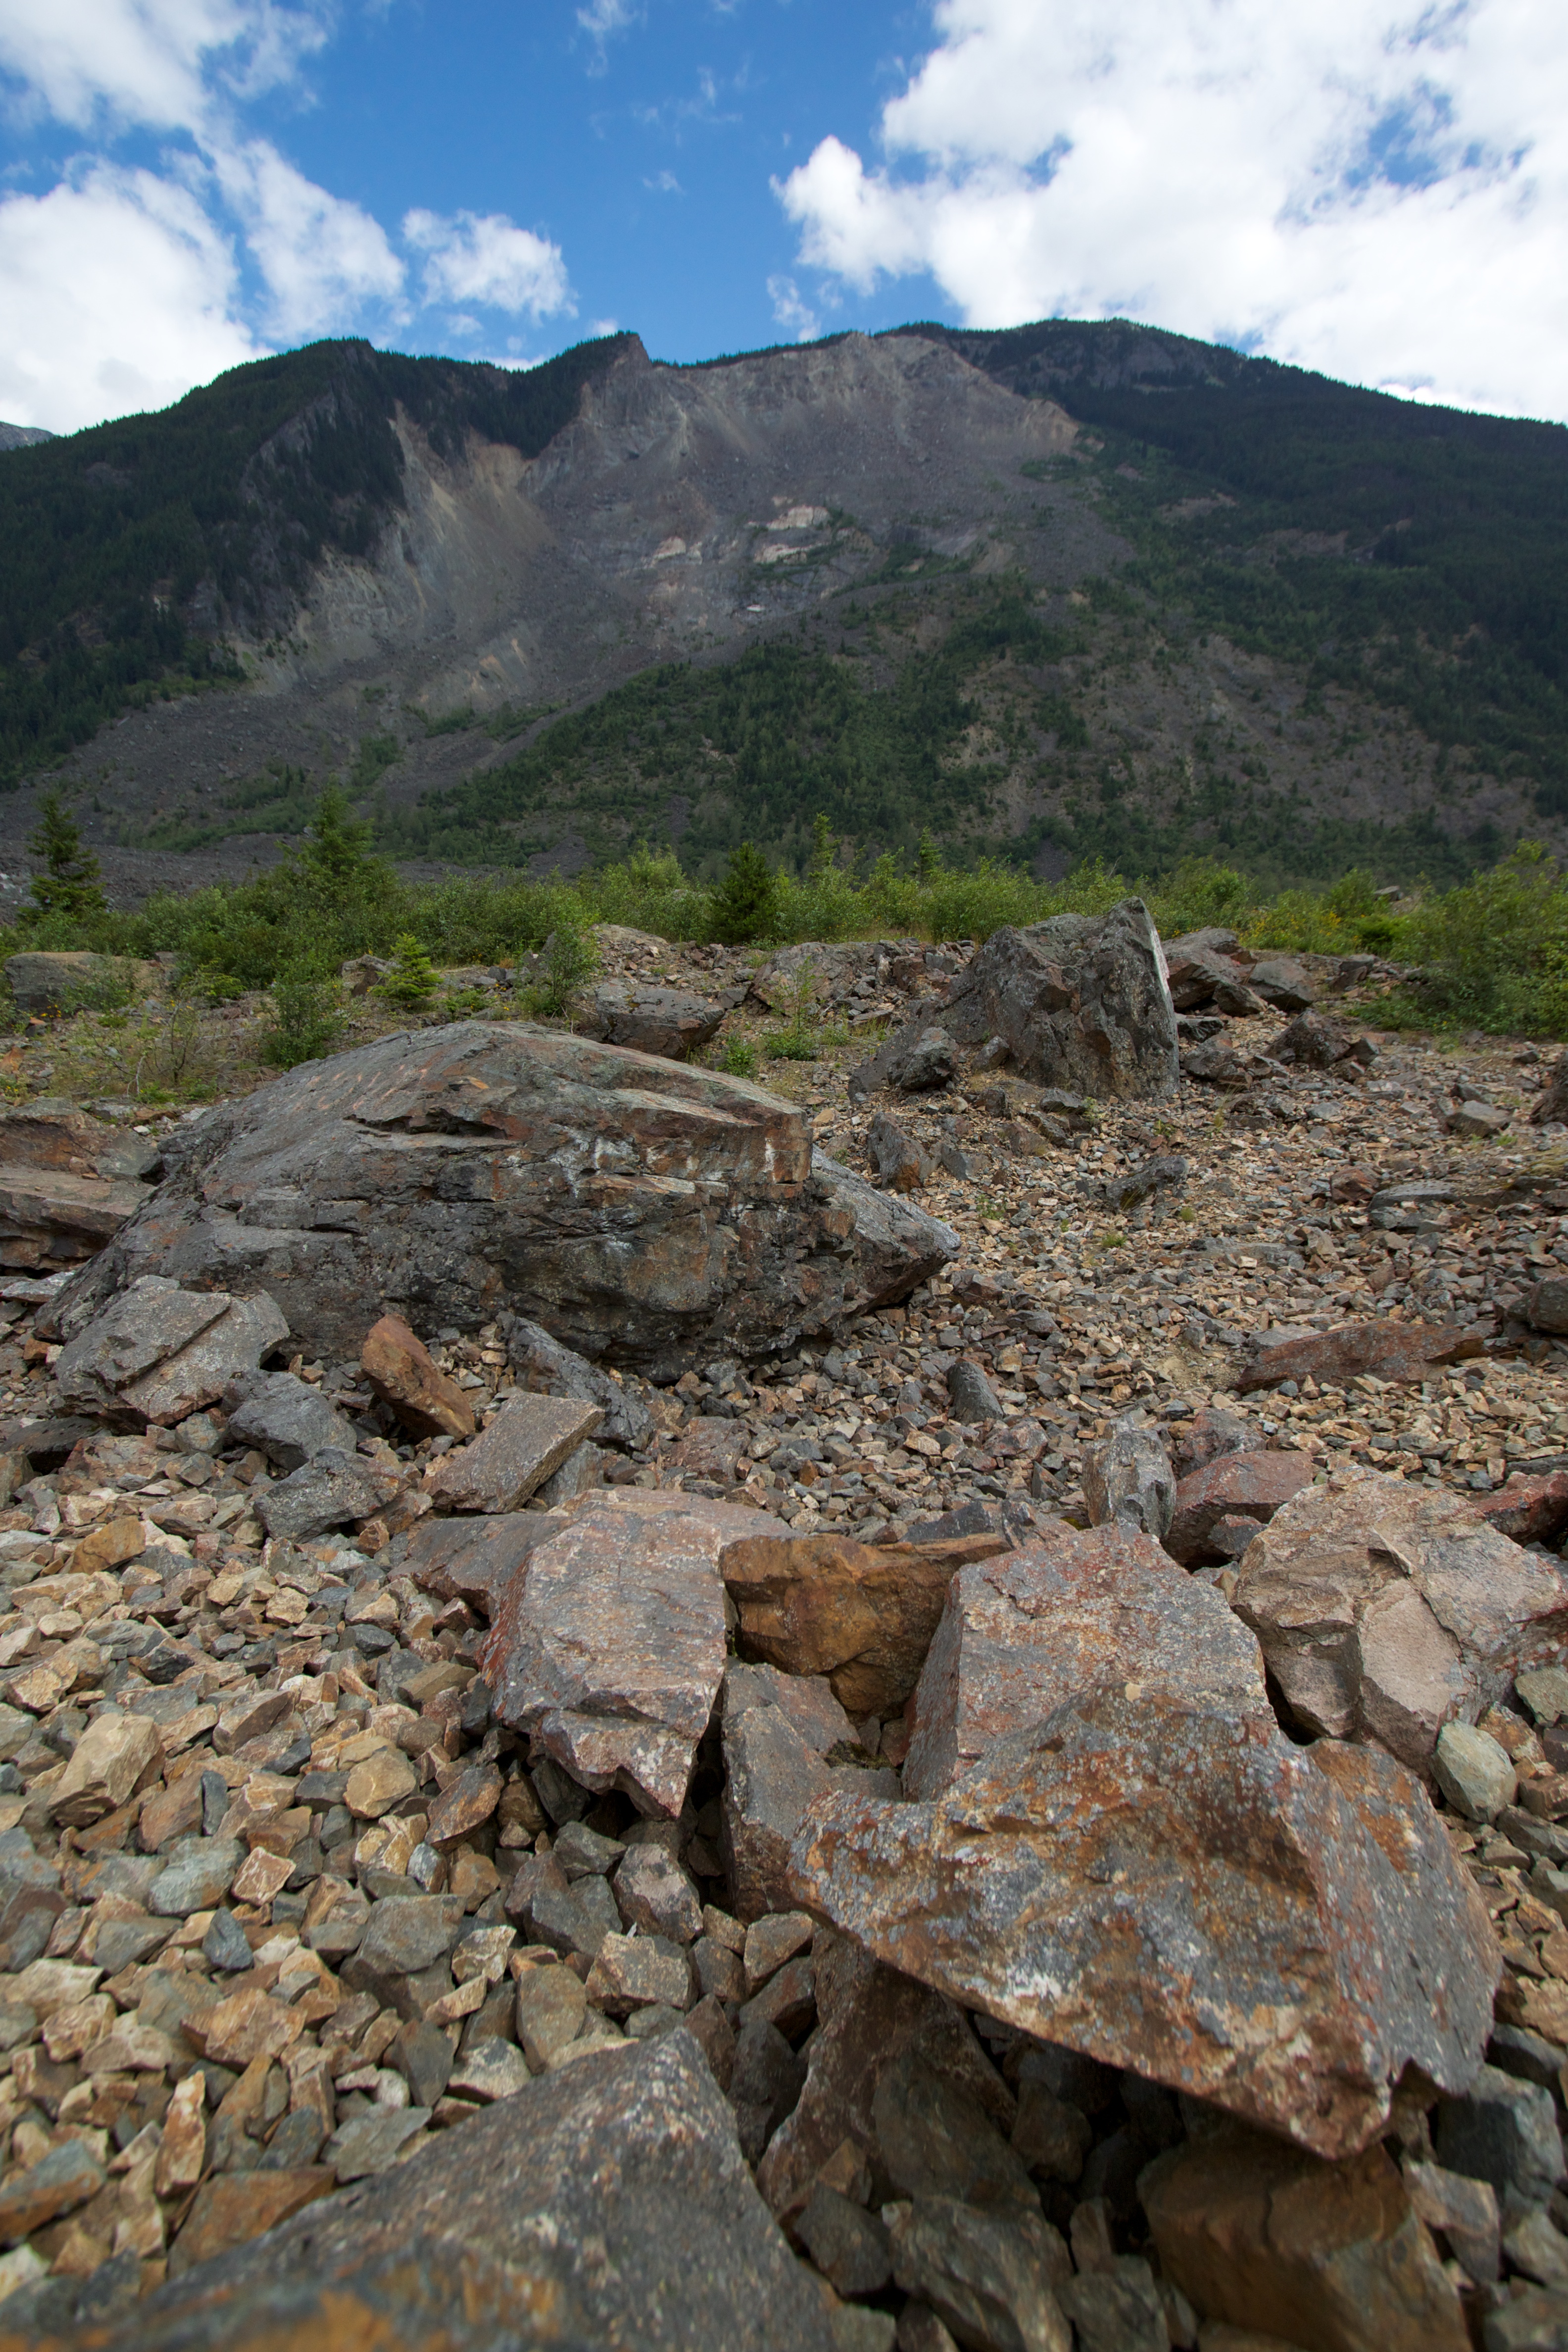
rock, wilderness, walking, mountain, hiking, trail, adventure, valley, mountain range, terrain, ridge, geology, backpacking, plateau, fell, odyssey, wadi, landform, geographical feature, mountainous landforms, geological phenomenon